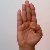
The image shows a hand gesture representing the letter 'B' in Indian Sign Language.